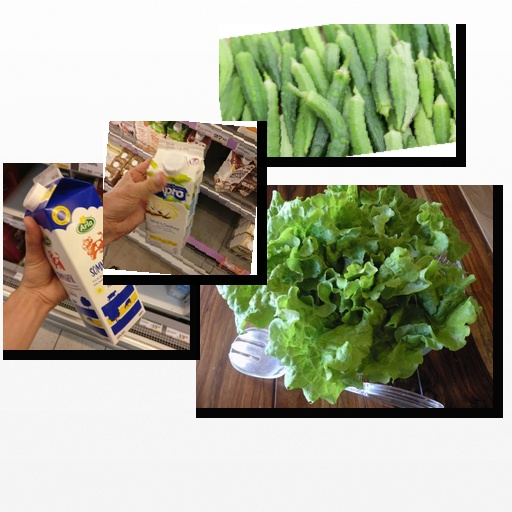
Food items: lettuce, vanilla_soyghurt, okra, sour_milk